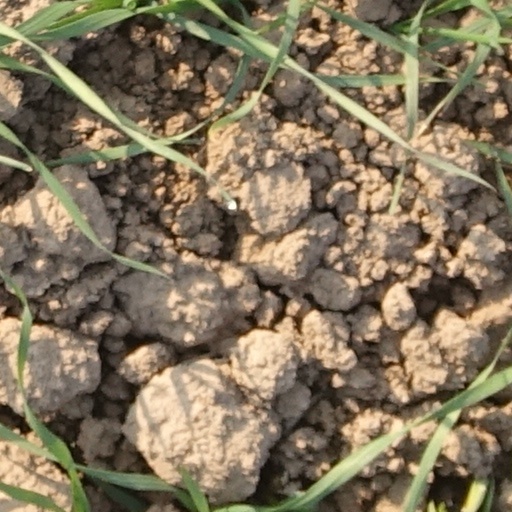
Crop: wheat